Livery

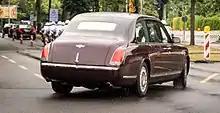
Royal livery of claret and black, as used on state cars and carriages in the UK

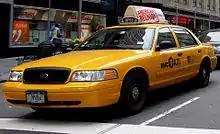
New York City taxicab in mandated yellow taxi cab livery

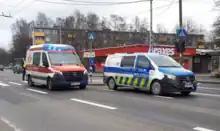
An Estonian ambulance and police van in Tallinn, displaying their respective fleet liveries

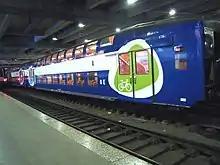
Transilien rolling stock livery in Paris, design by the French agency RCP Design Global

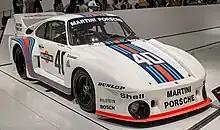
Porsche 935 in iconic Martini Racing livery

From this core meaning, multiple extended or specialist meanings have derived, mostly related to exterior graphic designs on vehicles. Examples include: